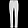
Label: Trouser